Josh Yorwerth

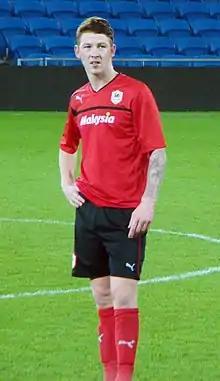
Yorwerth playing for Cardiff City's development squad in 2013

Joshua Yorwerth (born 28 February 1995) is a Welsh professional footballer who plays for Llanelli Town . He began his career as a youth player with Cardiff City, joining the club at the age of 13. He spent time on loan with Hereford United during the club's final months before folding due to financial problems. In 2015, he signed for Ipswich Town where he made his professional debut in the EFL Cup.